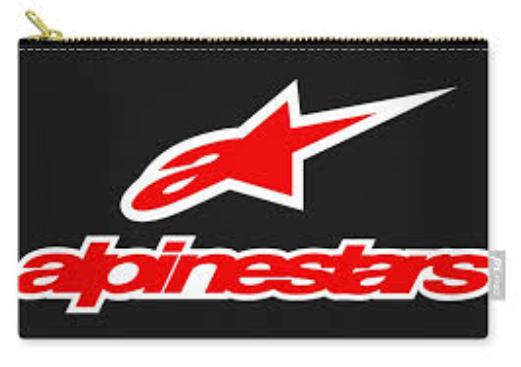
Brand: alpinestars-1
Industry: Clothes